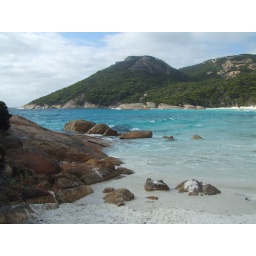
stunning water, under a mountain on the coast of Albany